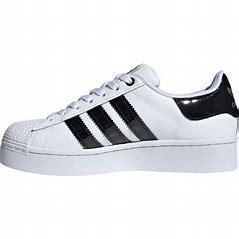
Brand: Adidas
Model: Superstar Bold